Hennessey Performance Engineering

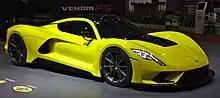

The Hennessey Venom F5, successor to the Venom GT, was unveiled at the SEMA Show in Las Vegas, Nevada, on November 1, 2017, with high expectations of its intended world-beating speed record, having a projected 2.0 second acceleration time and top speed.